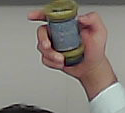
Product: barilla_pesto